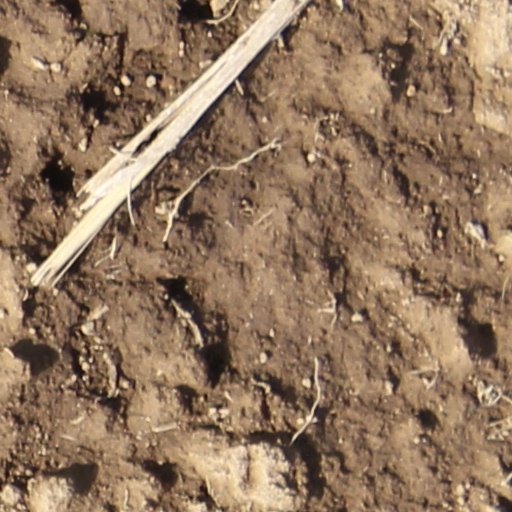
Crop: wheat